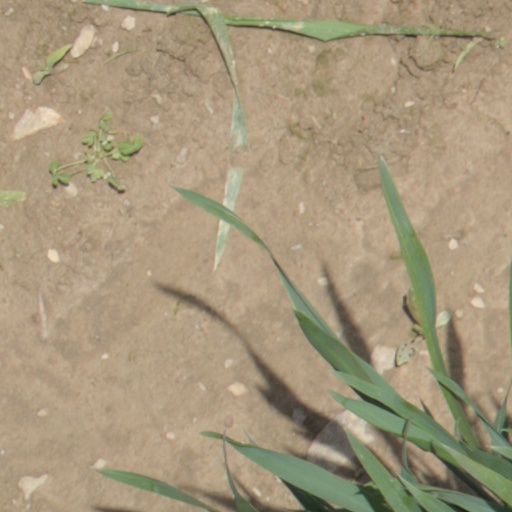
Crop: wheat